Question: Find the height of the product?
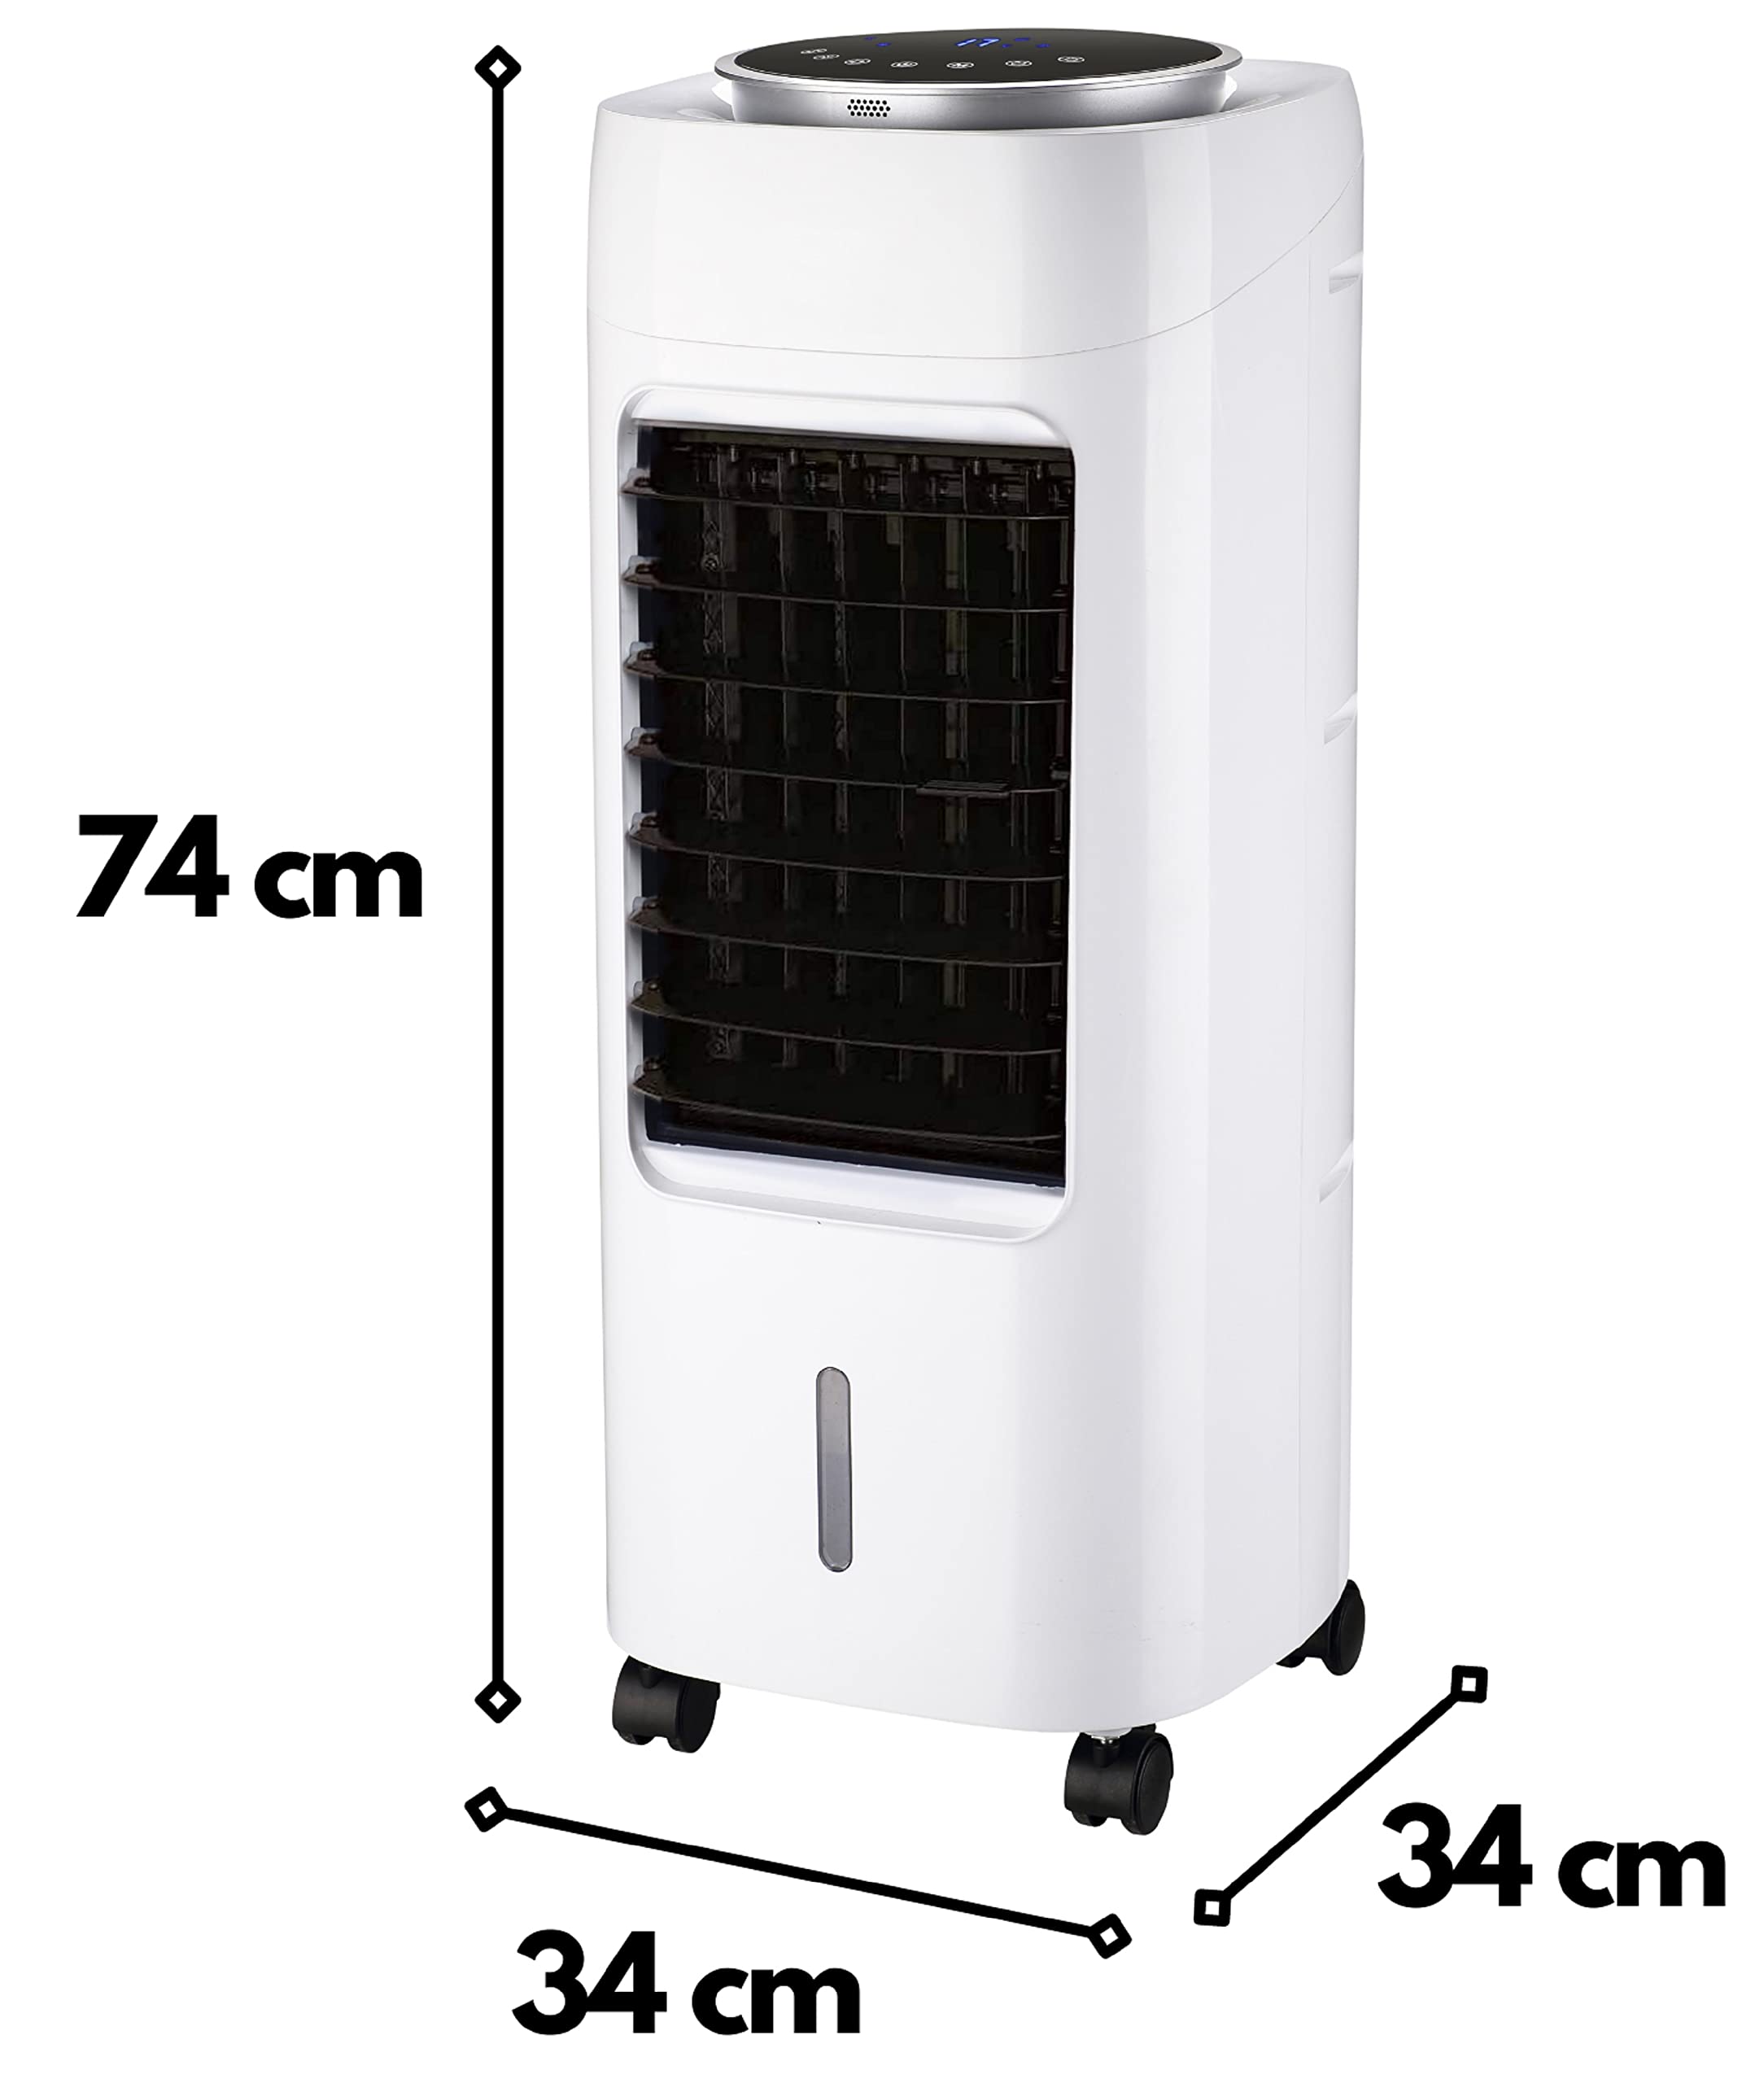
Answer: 74.0 centimetre